Eilidh Shaw

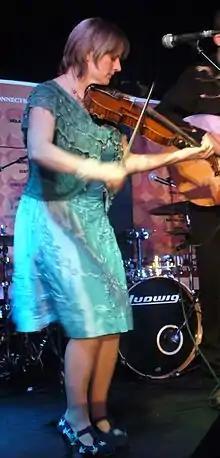
Shaw in 2012

Eilidh Shaw is a Scottish fiddle player and singer. She has performed with The Poozies, Harem Scarem and recorded a solo album, "Heepirumbo", in 1997. Her brother Donald Shaw was a founding member of Capercaillie. She and The Poozies performed at 2008's Fèis an Eilein in the Isle of Skye. She joined Shooglenifty in 2018 to replace fiddler Angus R. Grant, who died in 2016.